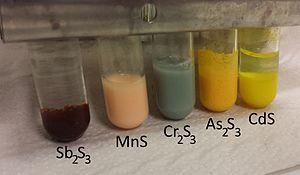
Le manganèse est l'élément chimique de numéro atomique 25, de symbole Mn. Le corps simple est un métal de transition.